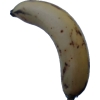
Label: banana